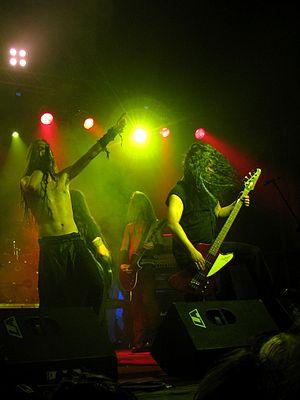
Finntroll est un groupe de folk metal finlandais, originaire de Helsinki. Ils combinent des éléments de folk metal, de black metal et de death metal avec la humppa, une variété finlandaise de polka. Les chansons de Finntroll sont en suédois et sont interprétées par une voix caractéristique du black metal sur un fond d'instruments issus du folklore finnois. En fait, Katla, le premier chanteur du groupe, décide de chanter en suédois étant donné que c'est sa langue maternelle puisqu'il est issu d'une minorité suédoise de Finlande et que le son du suédois semble mieux correspondre à la thématique du groupe. Malgré plusieurs changements de chanteurs, cette tradition est préservée.